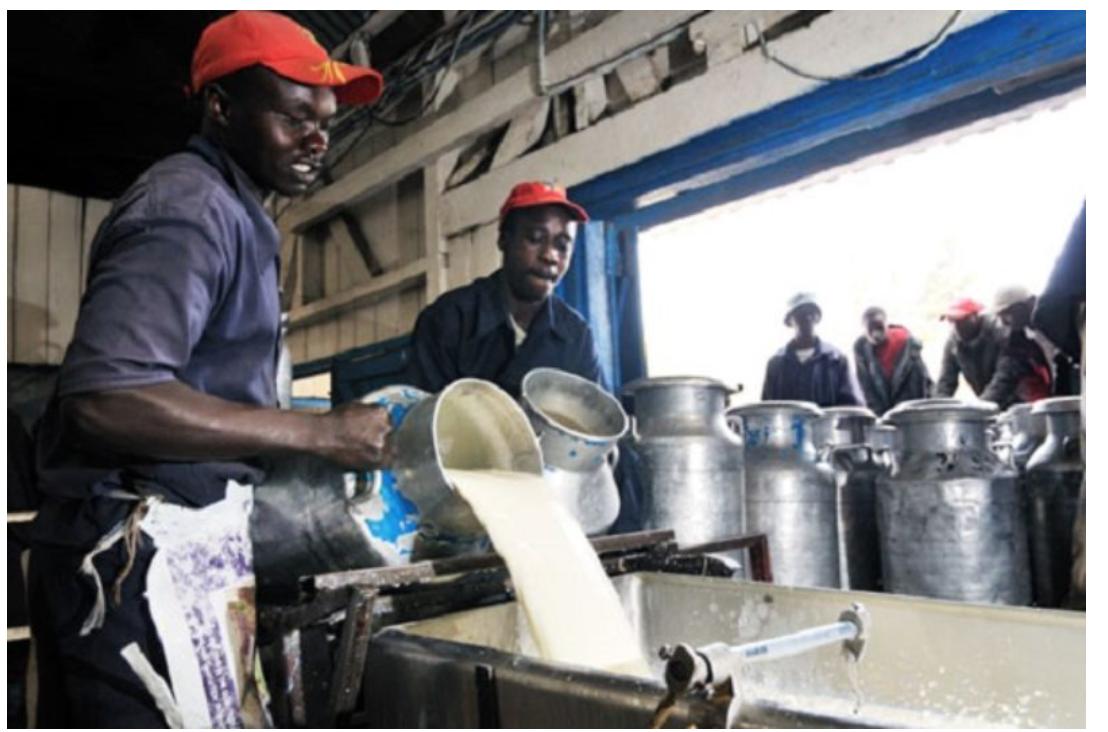
Katika kituo hiki cha kukusanya maziwa, kuna wanaume wanaomwaga maziwa kwenye sehemu fulani, wamevalia mavazi maalum na chapeo za rangi nyekundu. Wanaume wengine wako upanda wingine, wamecheka mitungi ya maziwa, na wanaonekana kusubiria kitu fulani.